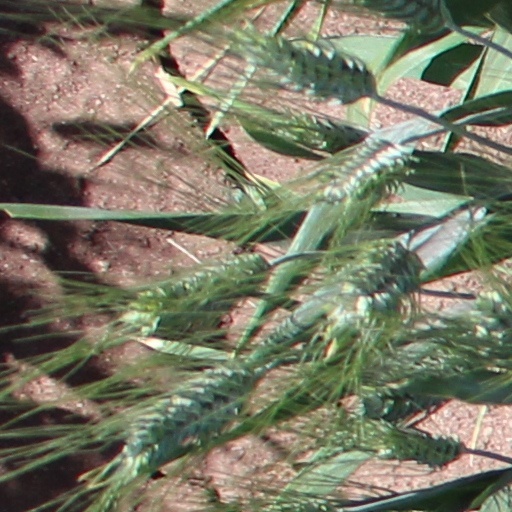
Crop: wheat